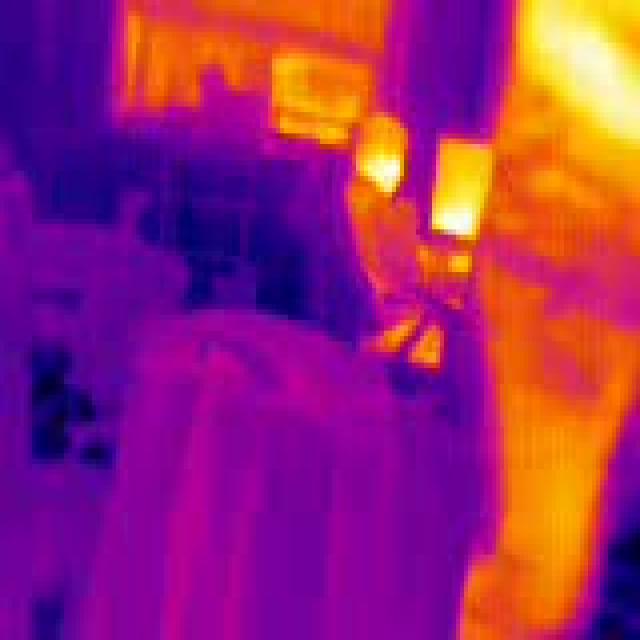
Detected objects:
label: person
label: person